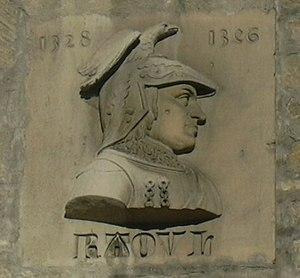
Cette image représente l'effigie du duc de Lorraine Raoul sur la Porte de la Craffe à Nancy.
La bataille de Crécy oppose, le 26 août 1346, l'armée du royaume de France à l'armée d'Angleterre, venue pour saccager et piller les terres proches des rivages de la Manche. Cette bataille violente et sanglante où les monarques respectifs, Philippe VI de Valois et Édouard III Plantagenêt, sont présents et actifs, se conclut dans la nuit par une victoire écrasante de l’armée anglaise, pourtant en infériorité numérique, sur la chevalerie et l'infanterie françaises et ses alliés, qui accusent des pertes très importantes du fait de l'indiscipline et des lacunes du commandement. Cette grande bataille marque le début de la guerre de Cent Ans et le retour d'une technique traditionnelle d'archerie.